Moebius (Stargate SG-1)

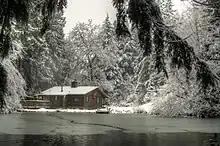
Filming the final scene where SG-1 goes fishing took place at the Caretakers Cottage, Murdo Frazer Park in North Vancouver.

O'Neill's last line in "Moebius", "Close enough" is a homage to "The Simpsons" episode "Treehouse of Horror V" that involves Homer Simpson time traveling and unintentionally making numerous changes to history; upon returning to a timeline where his family has snake tongues but everything else is otherwise normal, he says "eh, close enough". In the same "SG-1" episode, the name of O'Neill's boat is "Homer". This is one of several references to "The Simpsons" on "Stargate SG-1", all centered around O'Neill. (However, Carter's line "I keep thinking I'm gonna step on a bug and change the future," may be taken as a reference to "The Simpsons", as Homer's stepping on a bug is what caused the changes in his universe. Alternatively, this line could be a reference to Ray Bradbury's "A Sound of Thunder," the original science fiction story that involved changes in a timeline caused by stepping on an insect, which influenced the Simpsons episode.) Incidentally, in the brief shot of O'Neill boat showing the name, the font used is the same font used extensively in "The Simpsons".